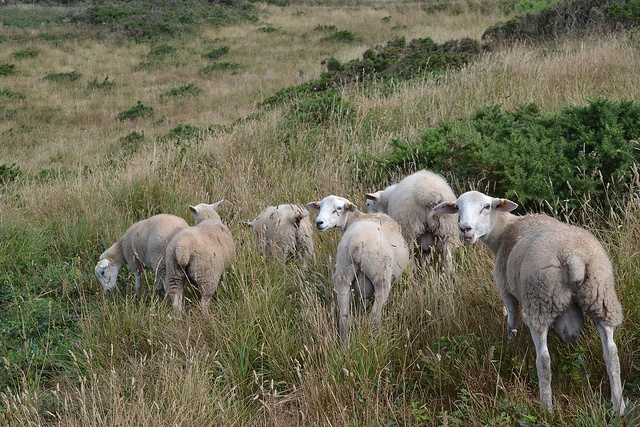
A herd of sheep standing on a lush green hillside.
Several sheep standing together in the tall grass.
A small heard of sheep are walking to graze.
Six sheep standing  in a grassy field.
A group of goats wandering through a grassy meadow.